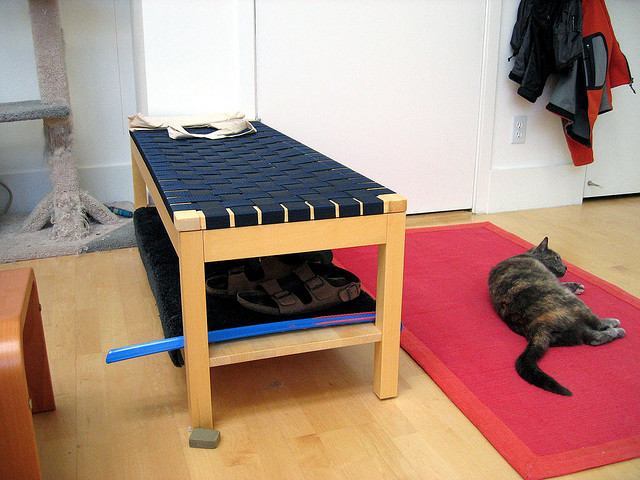
user: Given an image and a question. Answer the question in a short answer. Question: This animal typically is a predator to which other animal? Short Answer:
assistant: mouse